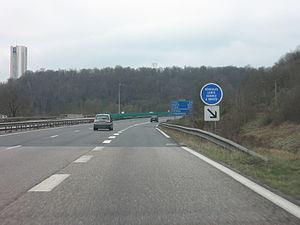
La rocade périphérique nancéienne est la ceinture périphérique qui permet de contourner la ville de Nancy et sa proche banlieue.